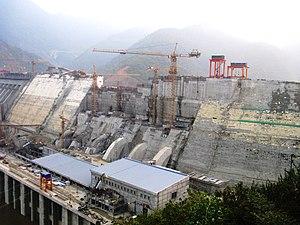
Le secteur de l'hydroélectricité au Viêt Nam occupe une place majeure dans l'économie du pays : sa part dans la production d'électricité était de 38,9 % en 2016.